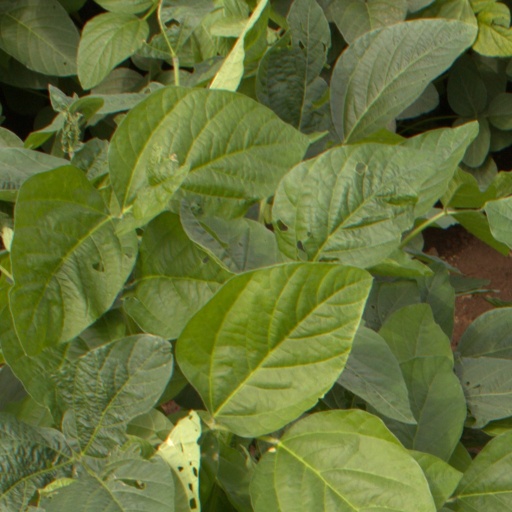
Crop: soybean